Antony, Hauts-de-Seine

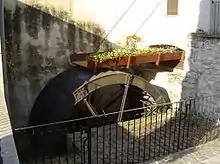
The mill wheel ensured the production of flour for Antonians for 10 centuries.

In 1177 in recognition of the importance of the village Antony chapel became a parish church. The people were then all serfs of the Abbey. City dwellers then began to get communal Charters and those campaigns began the great liberation movement that led to the emancipation of the serfs.